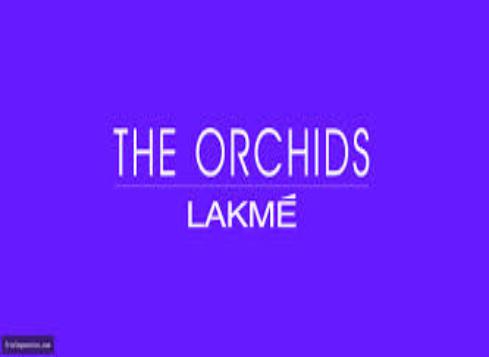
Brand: lakme
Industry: Necessities